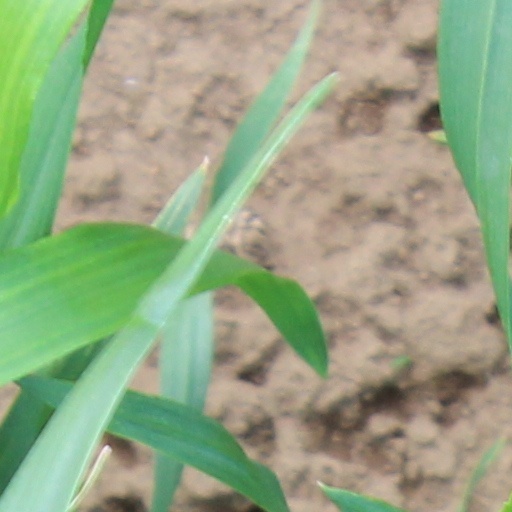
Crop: wheat